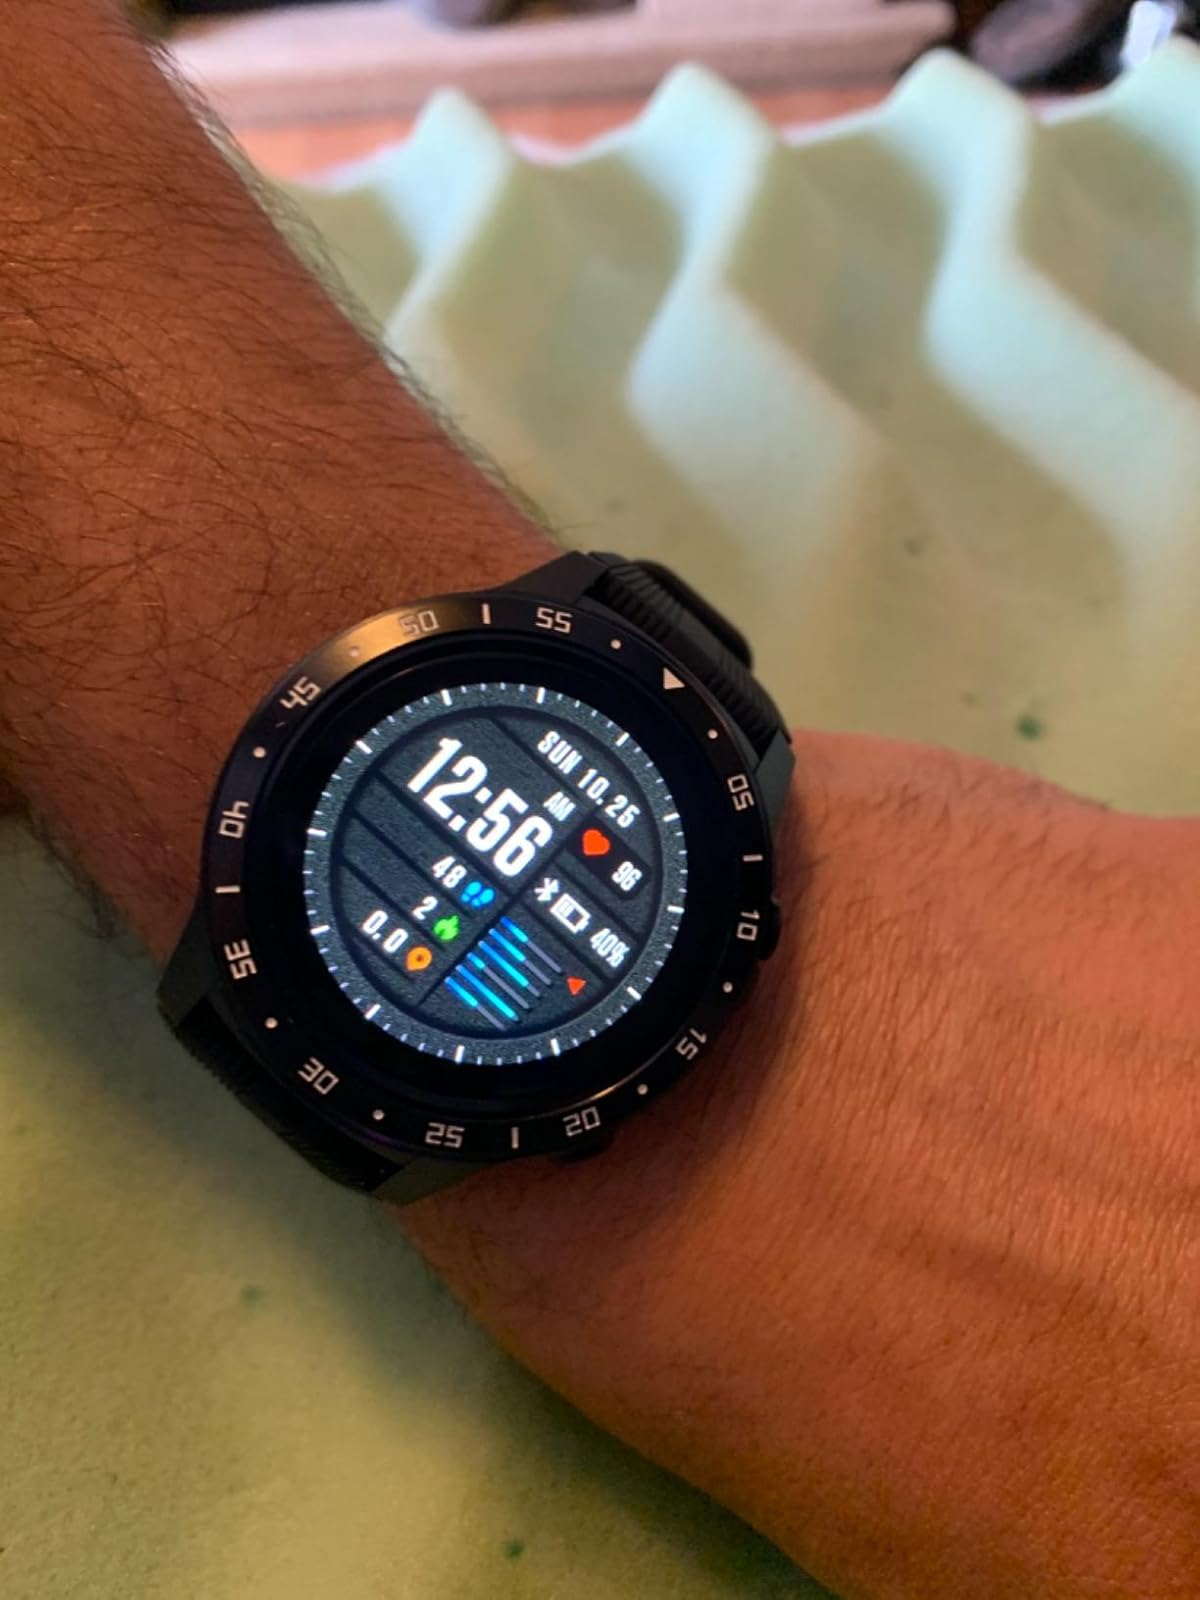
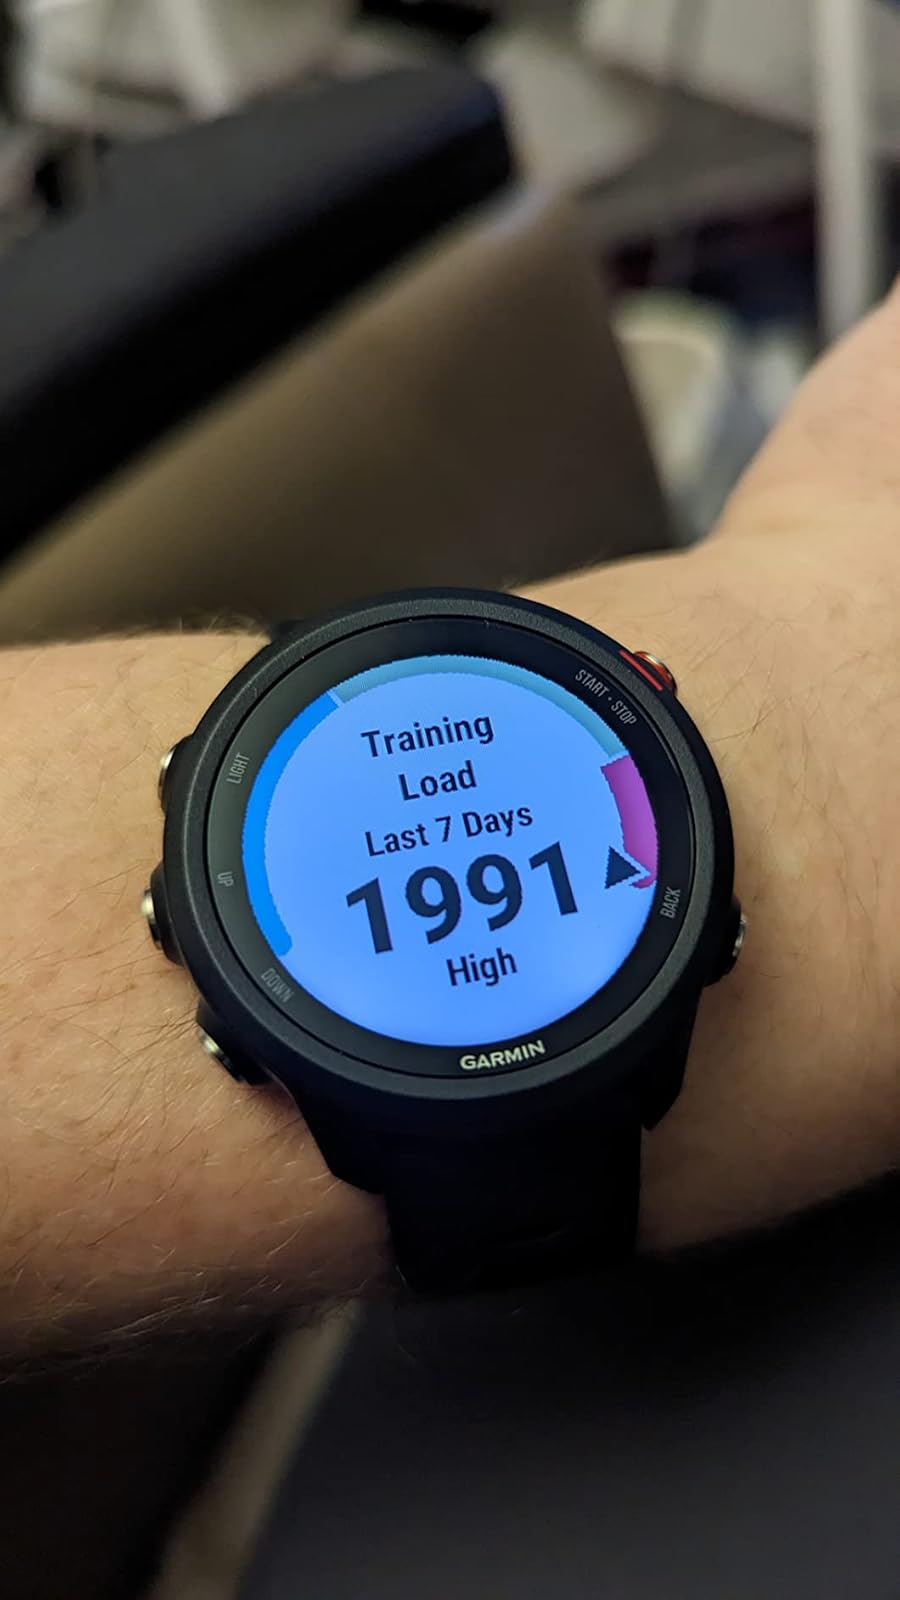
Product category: smartwatch
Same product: no